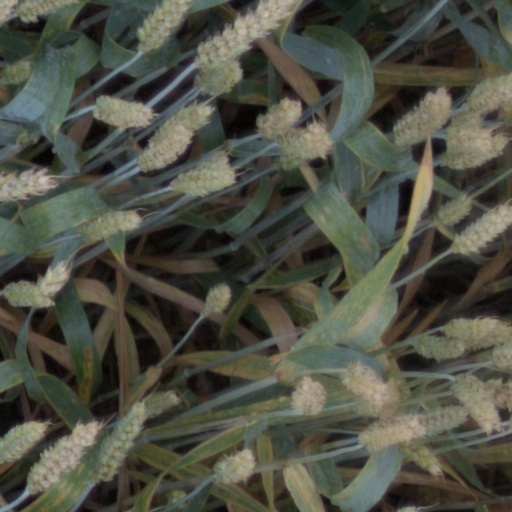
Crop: wheat